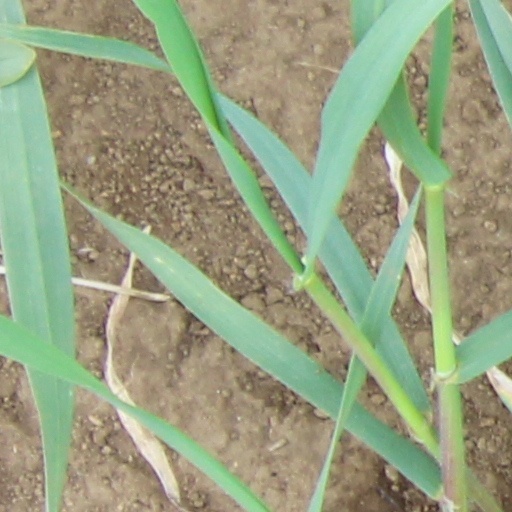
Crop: wheat